W Series (championship)

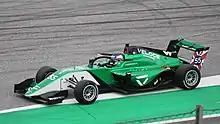
Jamie Chadwick won her second successive title in 2021.

W Series was an all-female single-seater racing championship. It was held over a total of three seasons in 2019, 2021 and 2022 before the championship fell into administration and later liquidated, with a planned season in 2020 cancelled due to the COVID-19 pandemic. All three editions were won by Jamie Chadwick.